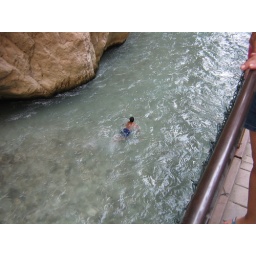
boy in the river